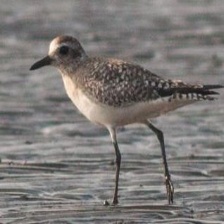
Species: GREY PLOVER
Scientific name: PLUVIALIS SQUATAROLA